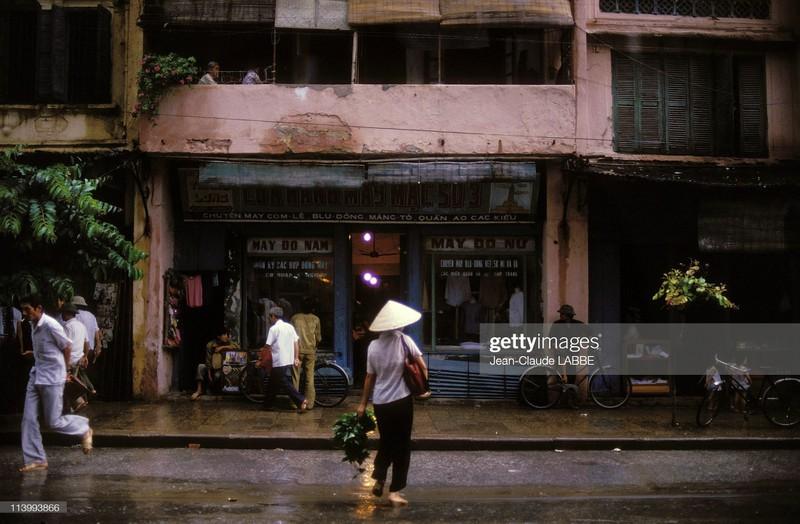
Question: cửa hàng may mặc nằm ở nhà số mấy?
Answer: nhà số 503